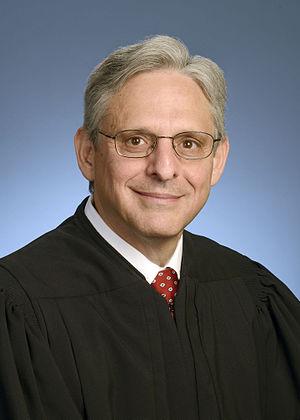
Merrick Brian Garland, né le 13 novembre 1952 à Chicago, est un juge fédéral américain, en poste à la cour d'appel des États-Unis pour le circuit du district de Columbia depuis 1997. Il est président de l'instance depuis 2013.